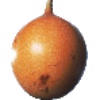
Label: Granadilla 1